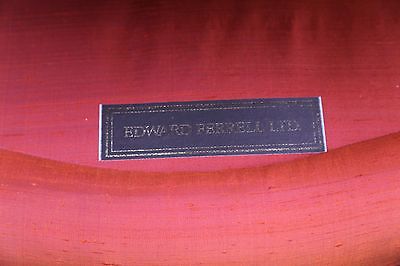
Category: chair